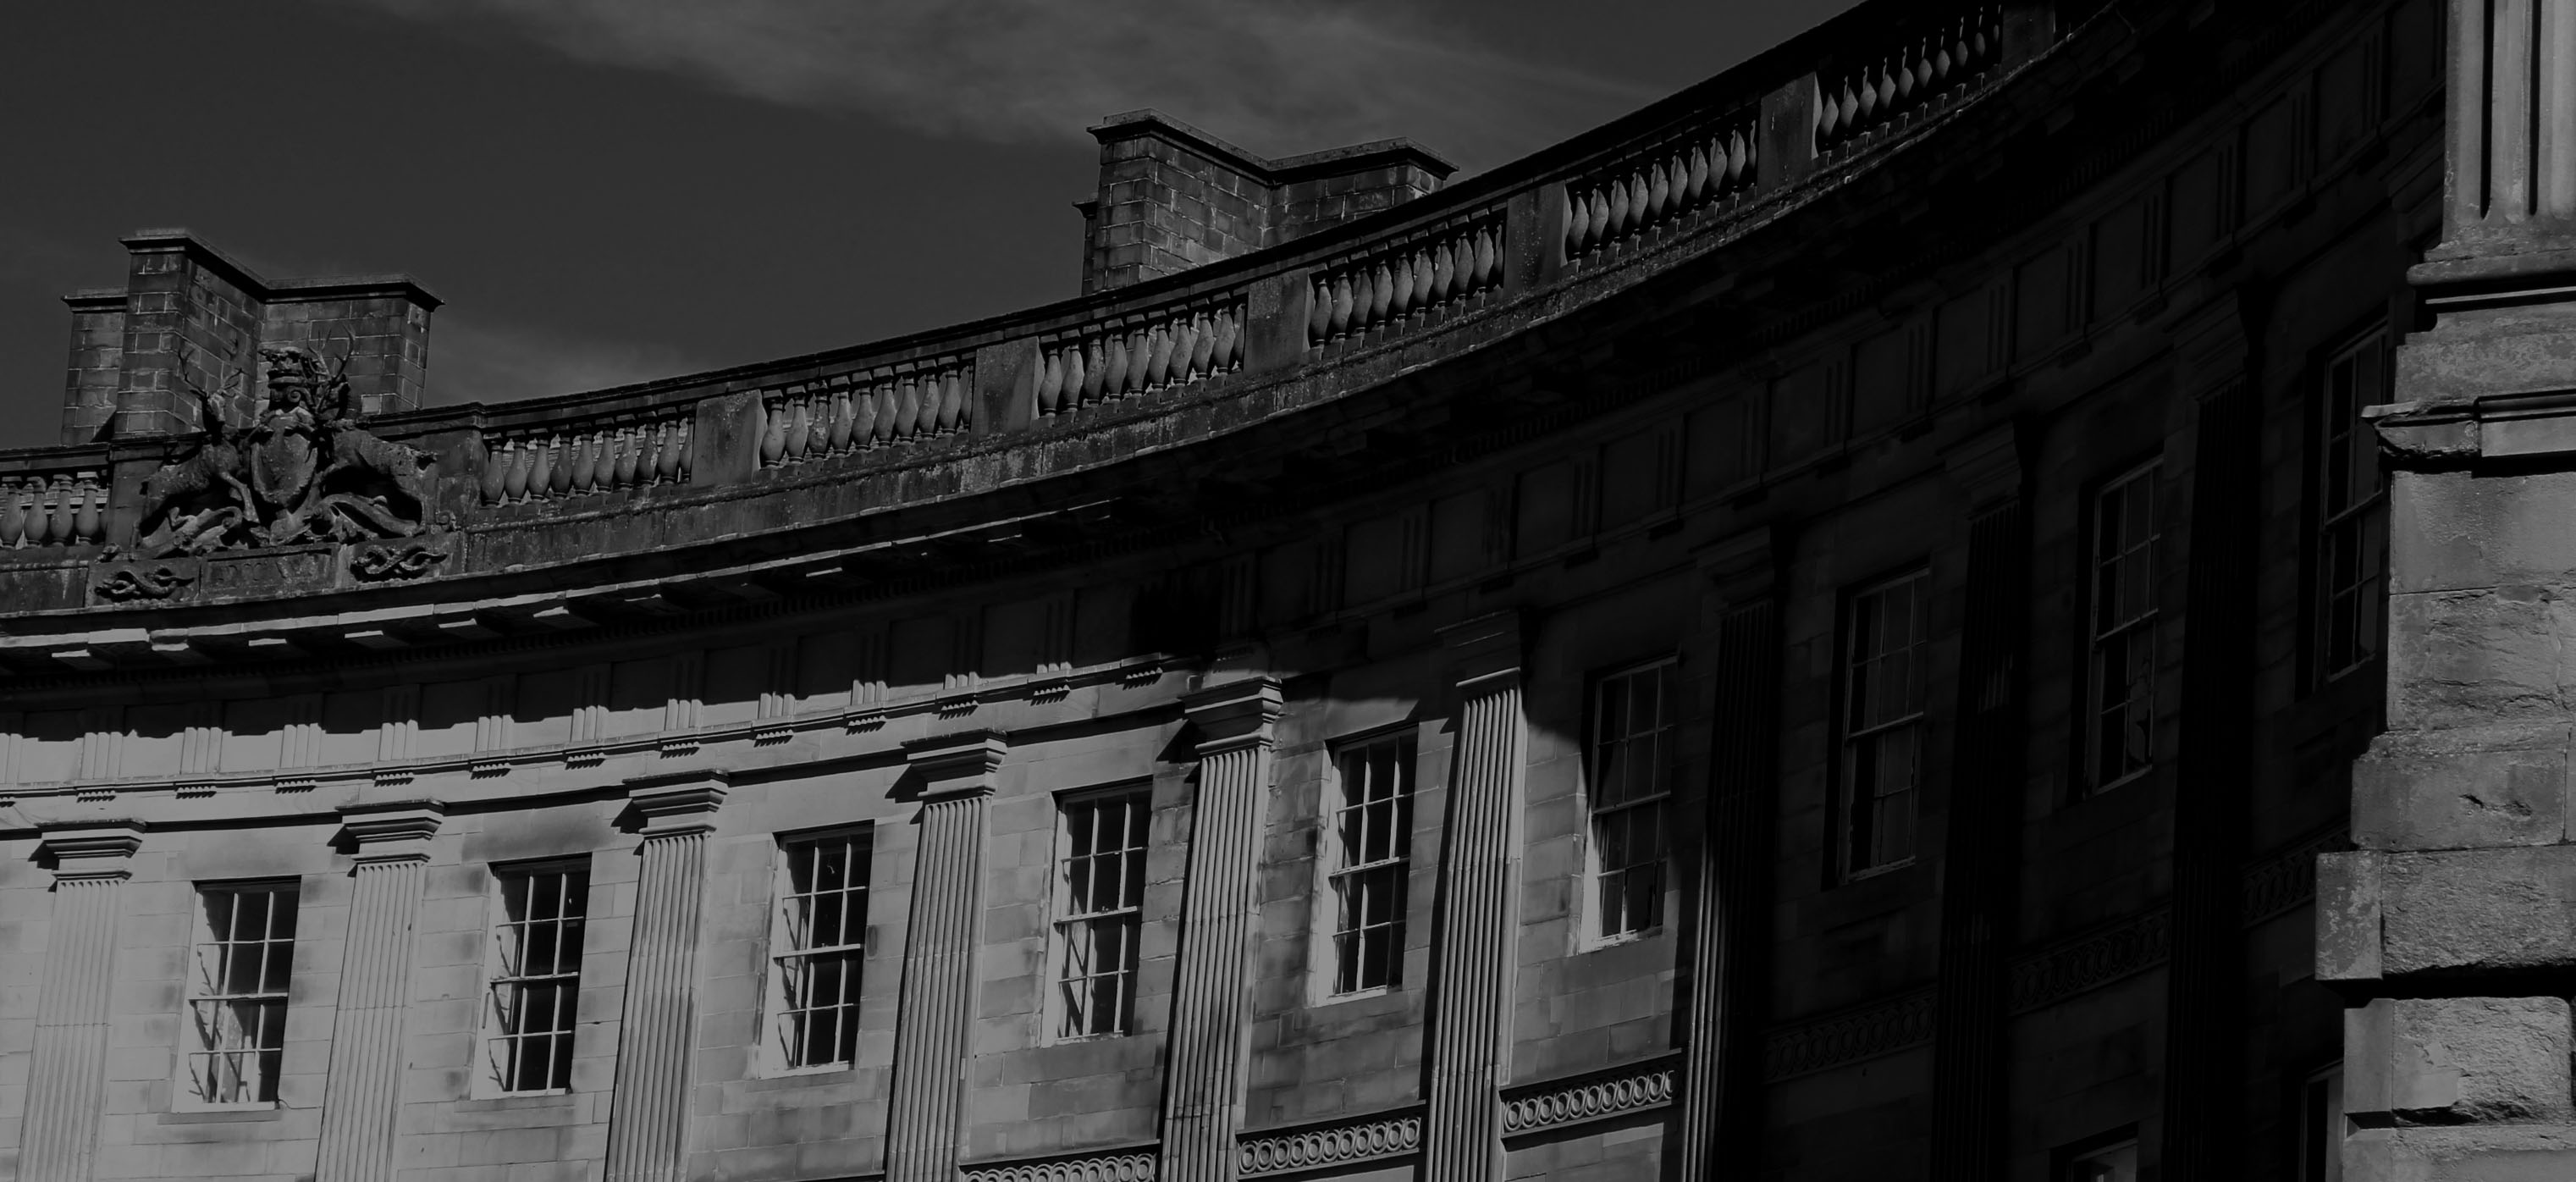
black and white, architecture, white, street, photography, cityscape, darkness, black, monochrome, shape, urban area, monochrome photography, film noir